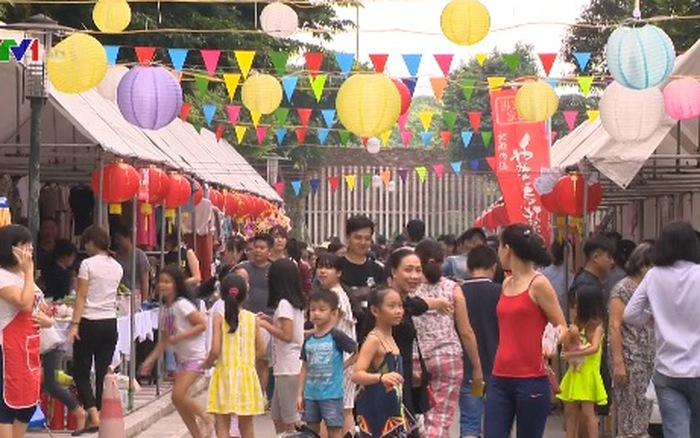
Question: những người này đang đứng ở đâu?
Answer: trong một khu hội chợ